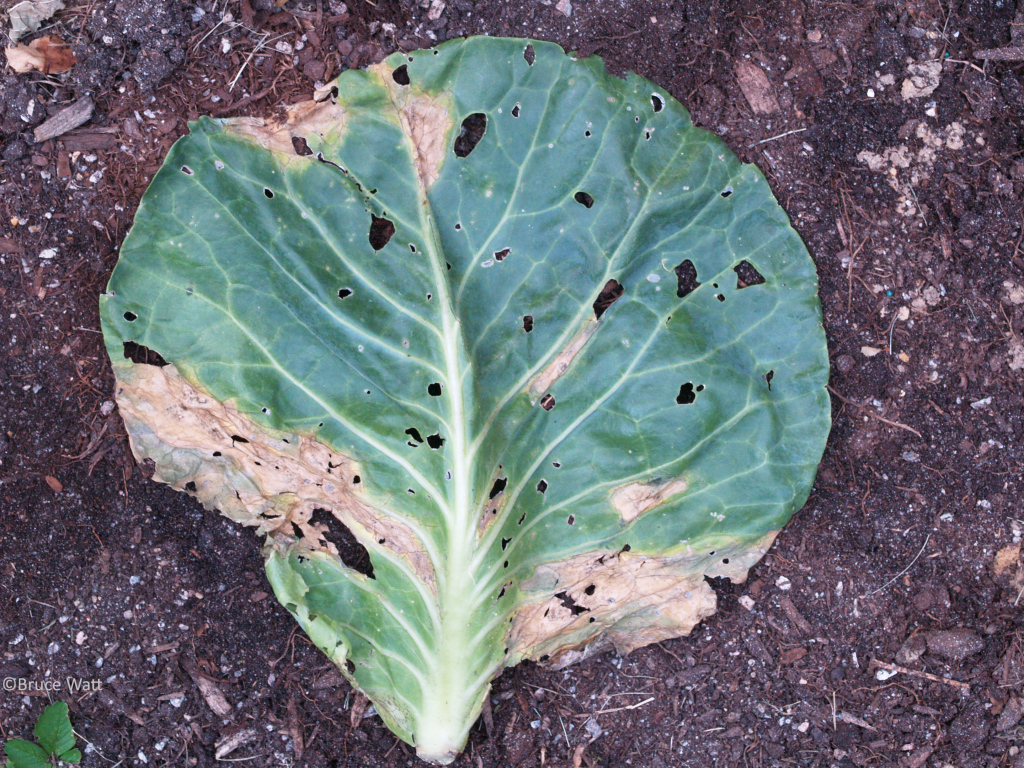
Label: Black Rot